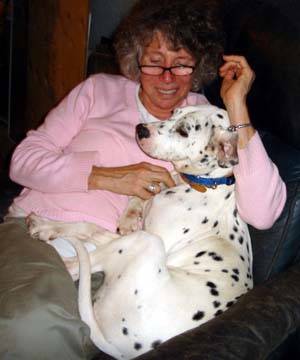
Label: dog